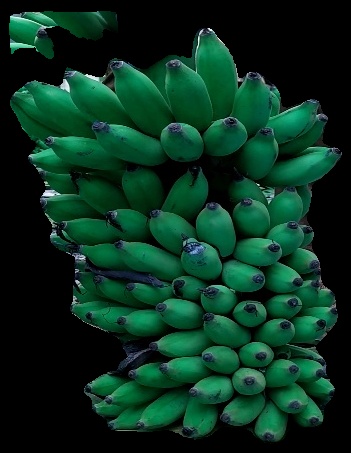
Variety: elakki-bale
Grade: grade1